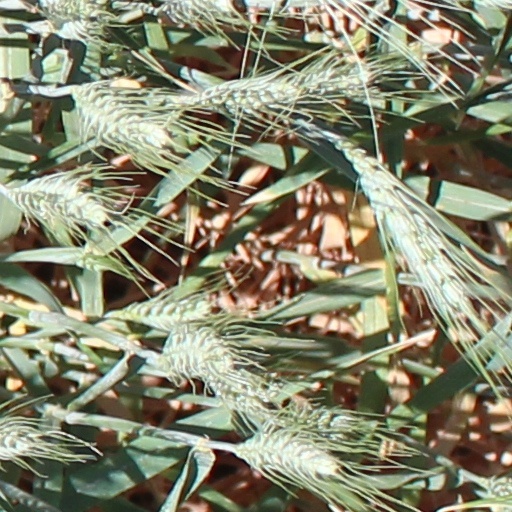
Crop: wheat